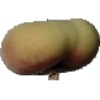
Label: peach_flat